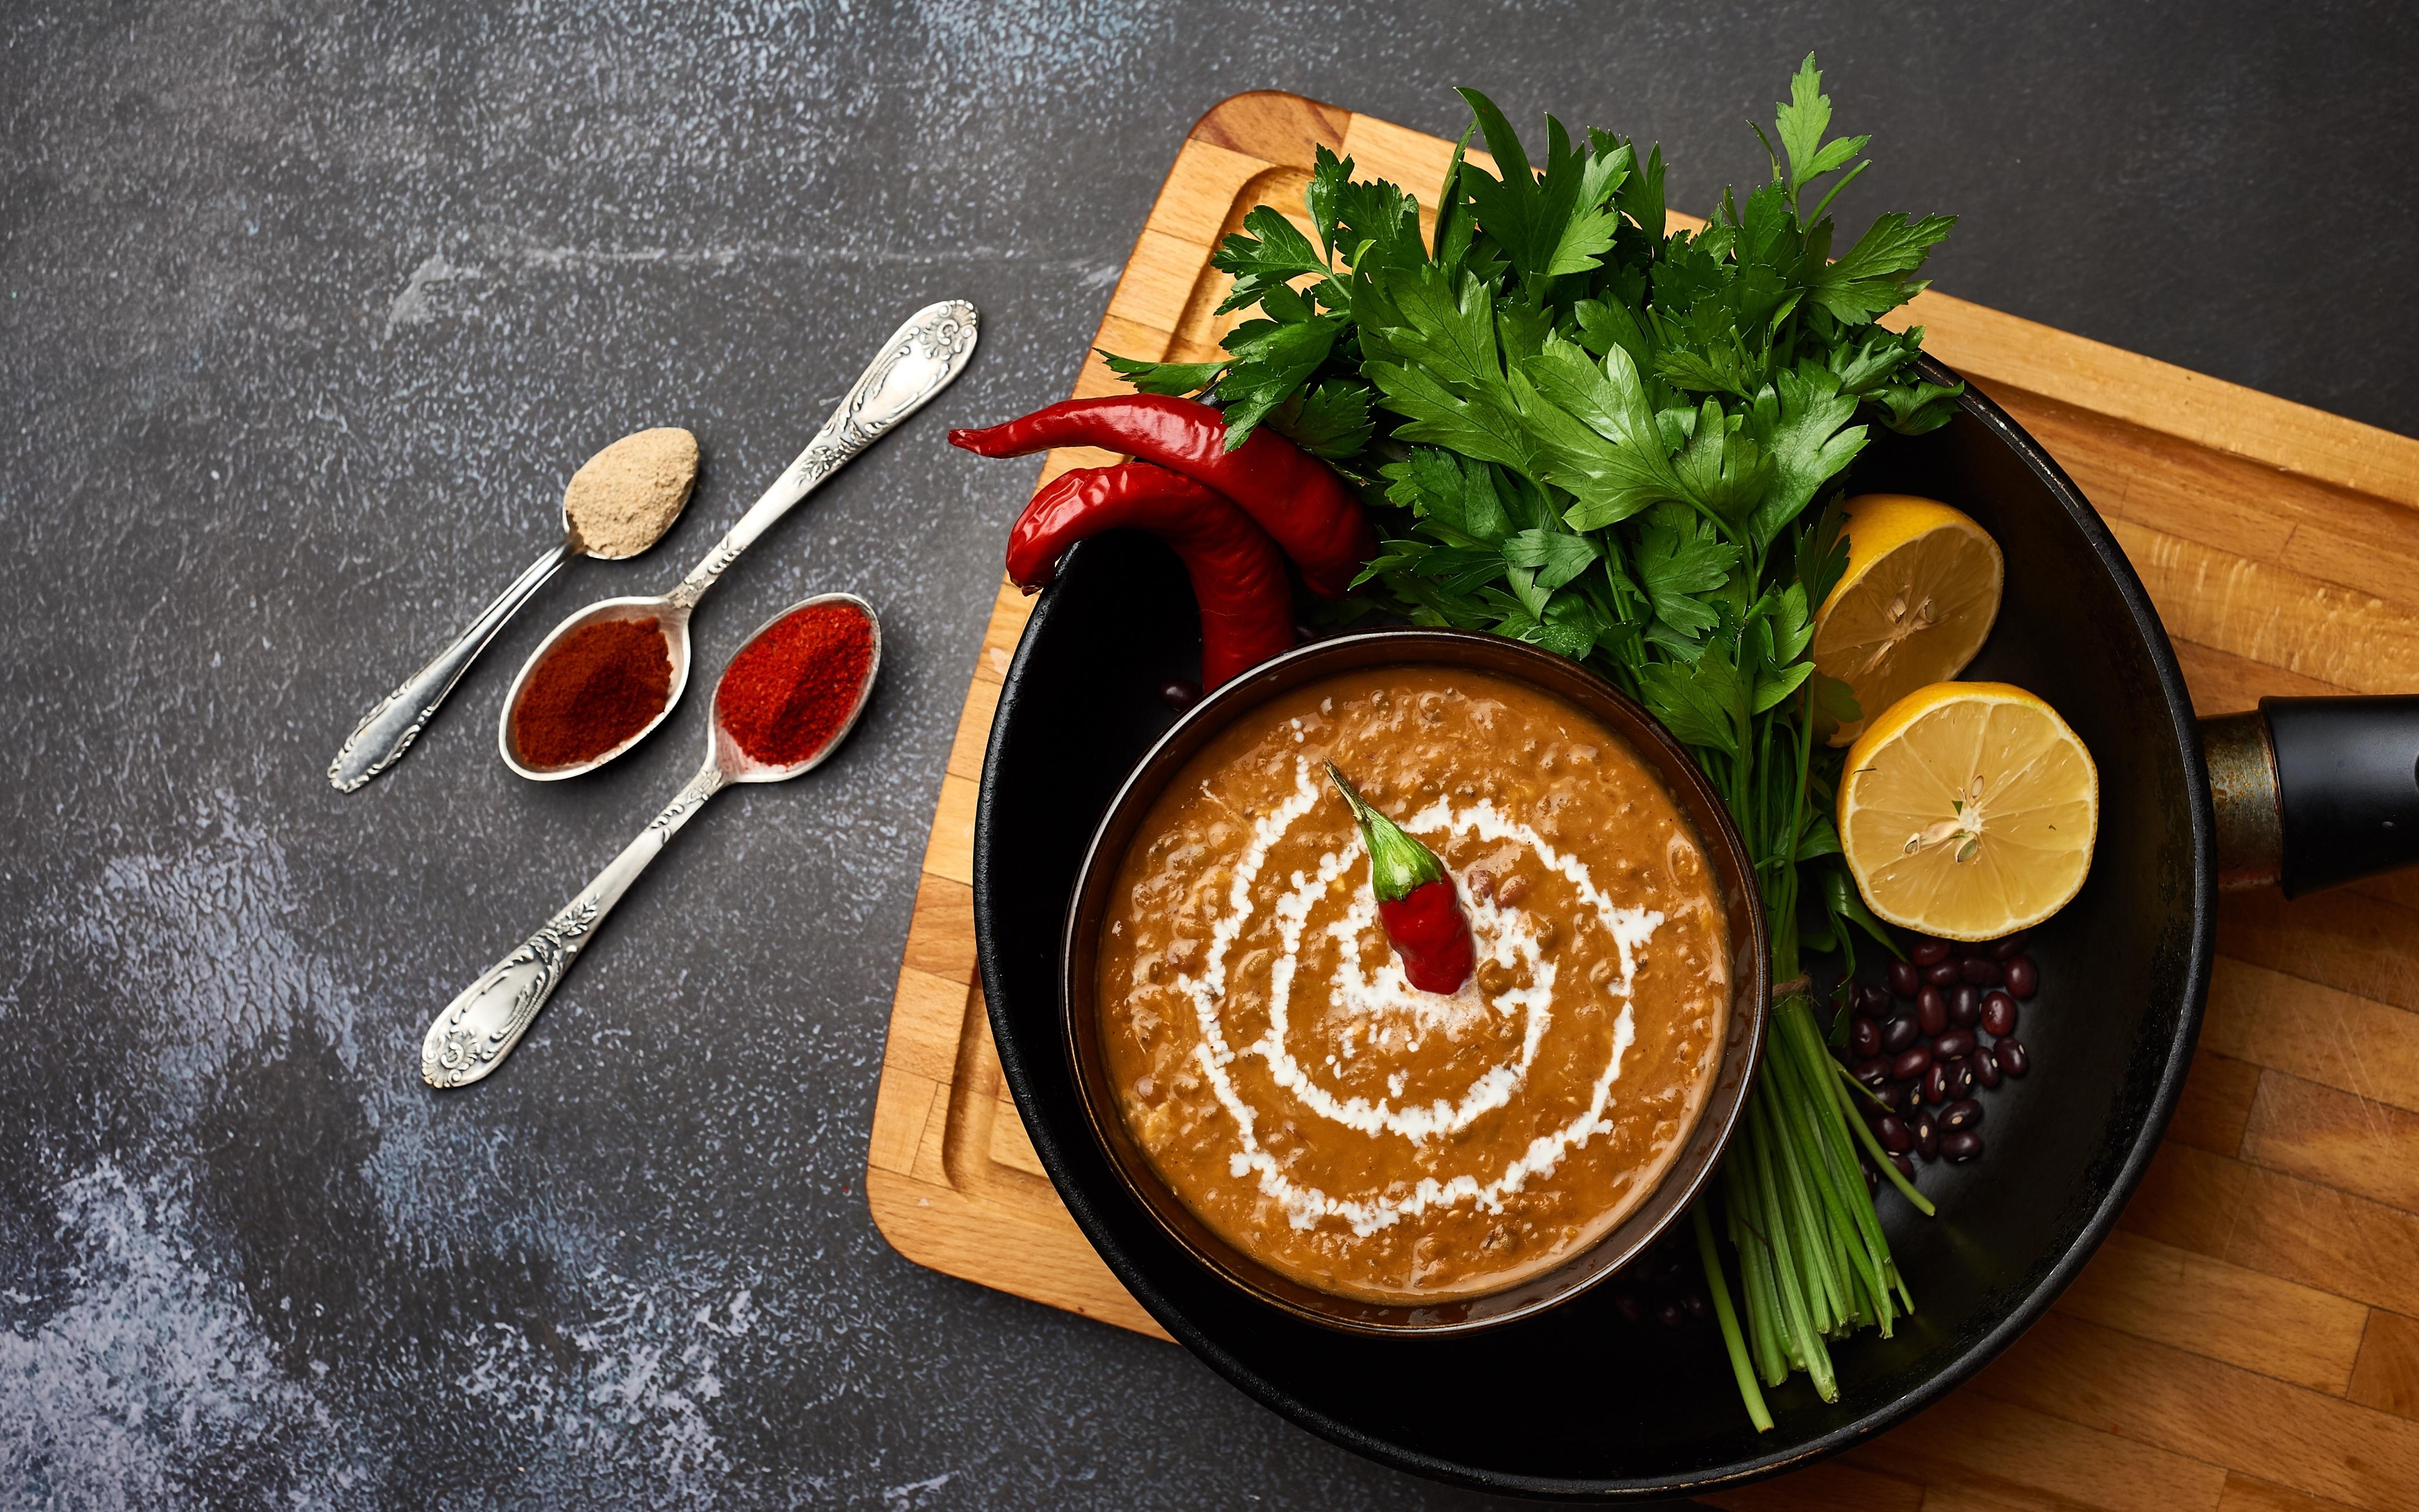
Dish: dal_makhani